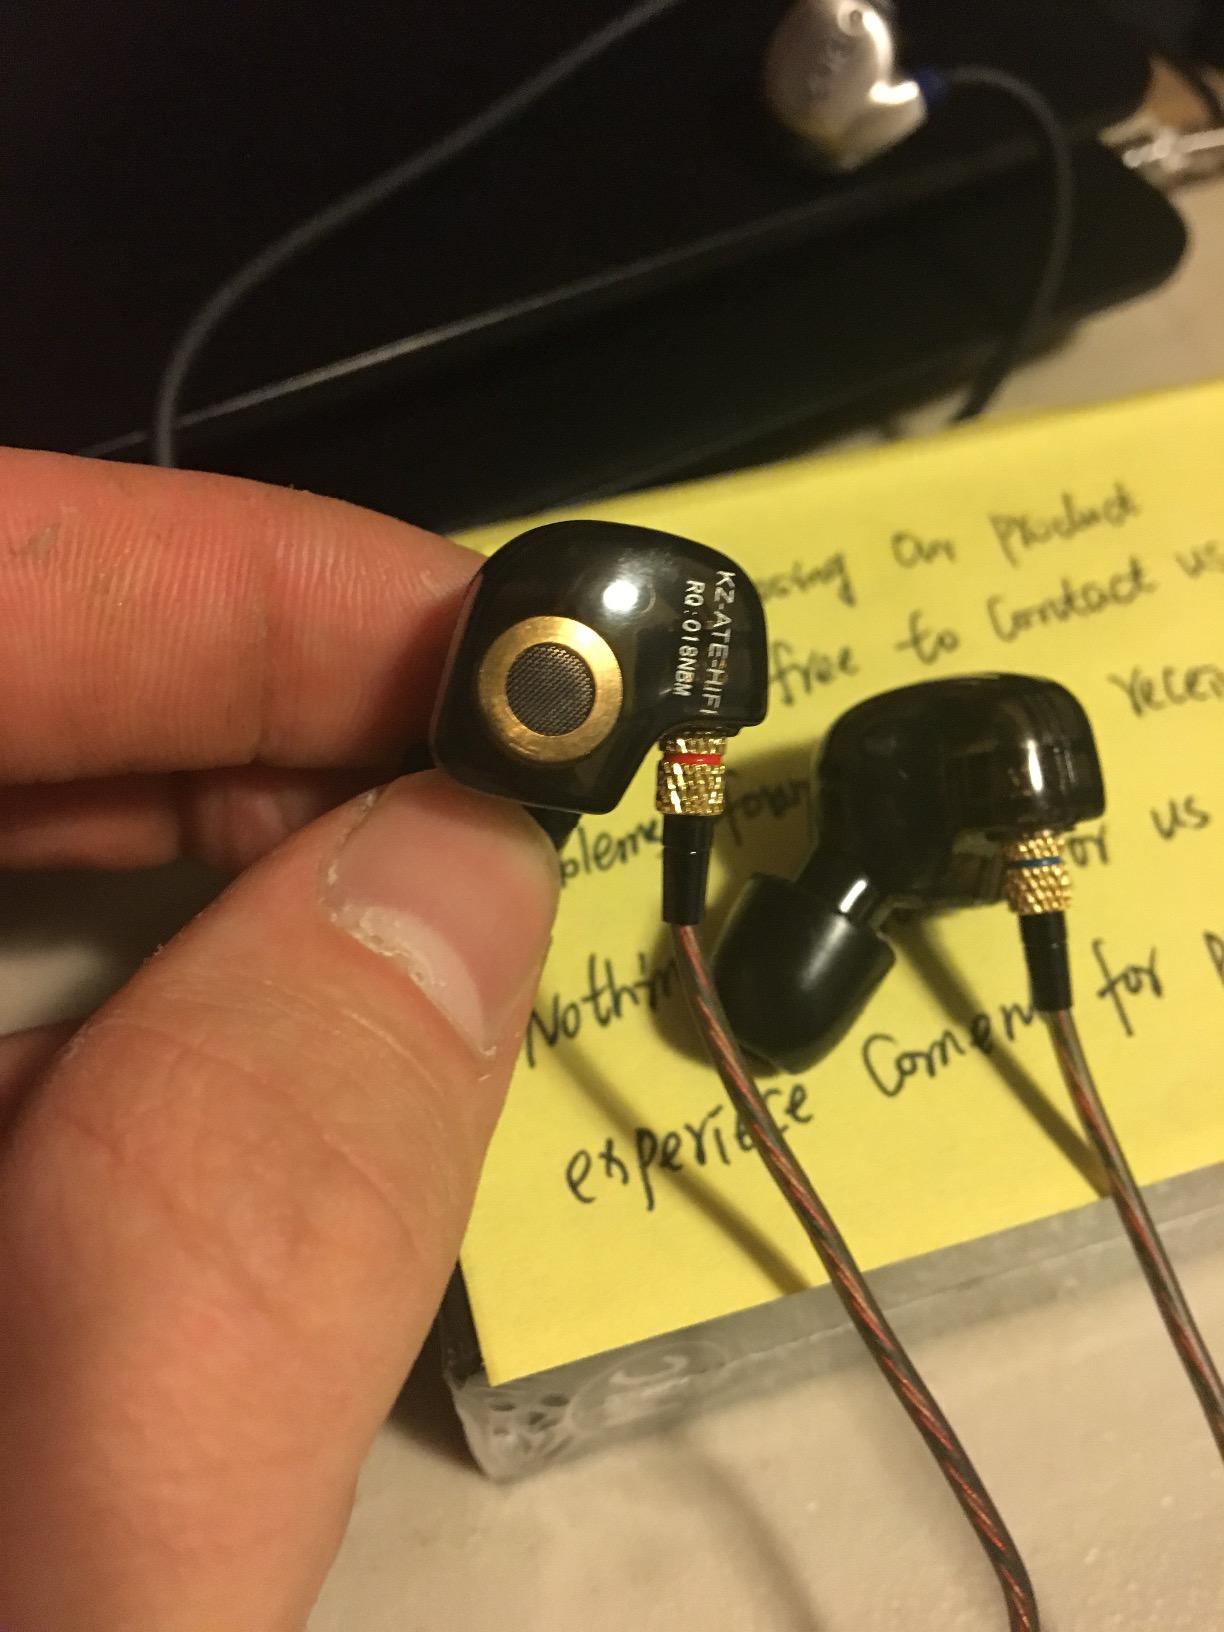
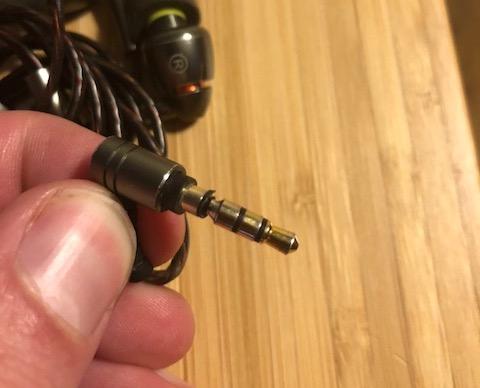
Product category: headphones
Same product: no